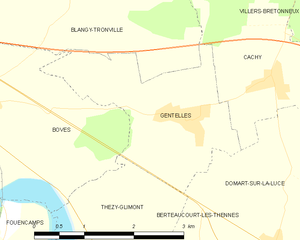
Carte des communes françaises Gentelles
Gentelles est une commune française située dans le département de la Somme, en région Hauts-de-France.